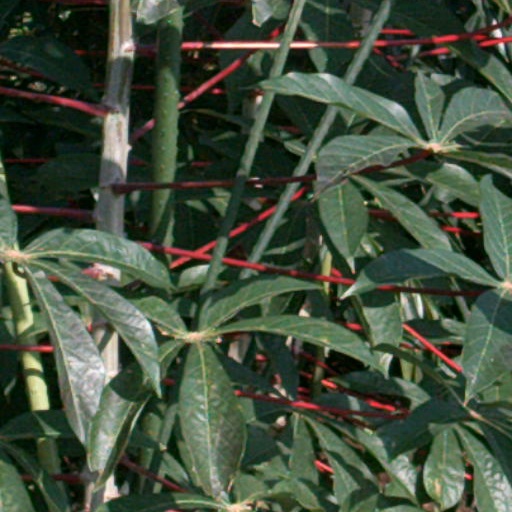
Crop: cassava